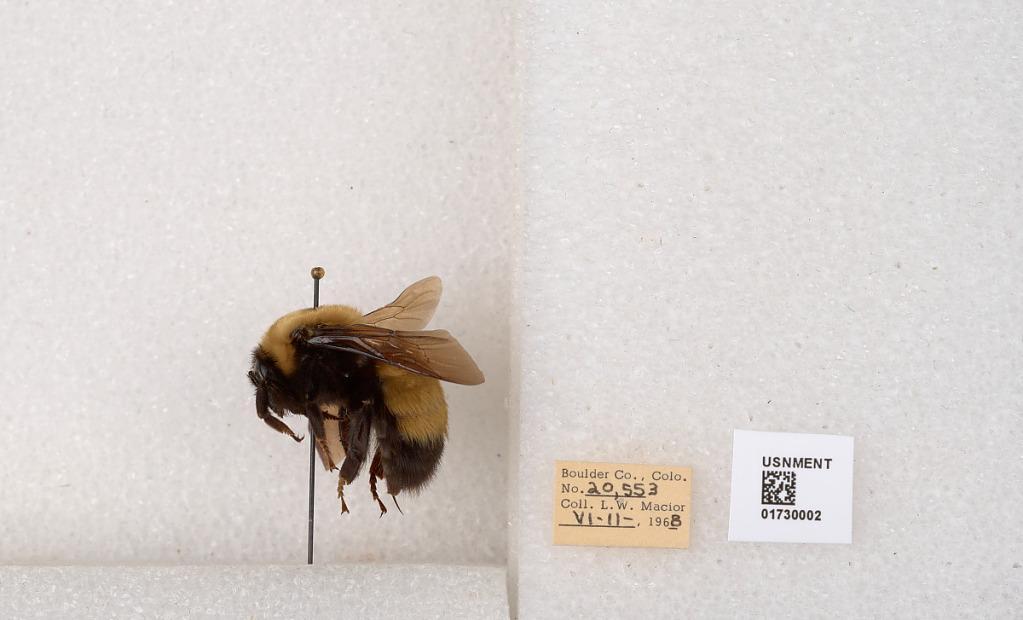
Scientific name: Bombus (Bombus) nevadensis Cresson